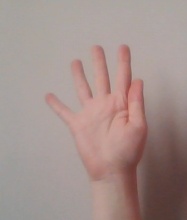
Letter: sheen